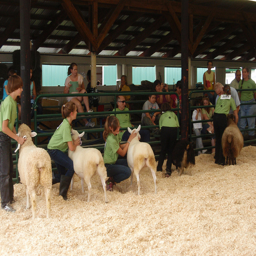
A group of people tending to animals inside of a bar.
At an ag fair, several 4H girls show off their lambs.
Kids are holding sheep in a fence while other watch.
Some people holding a bunch of sheep in the hay.
Sheep in a pen being judged at a livestock show.